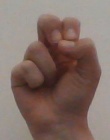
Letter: gaaf